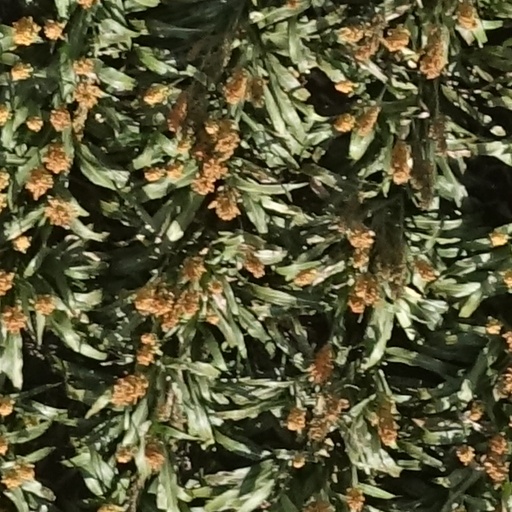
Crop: sorghum